South Korea at the 2012 Summer Olympics

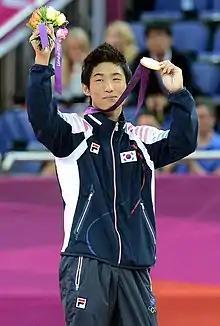
Yang Hak-Seon captures South Korea's first ever gold medal in artistic gymnastics.

South Korea has qualified for the men's and women's event by winning the Asian Olympic Qualification Tournament